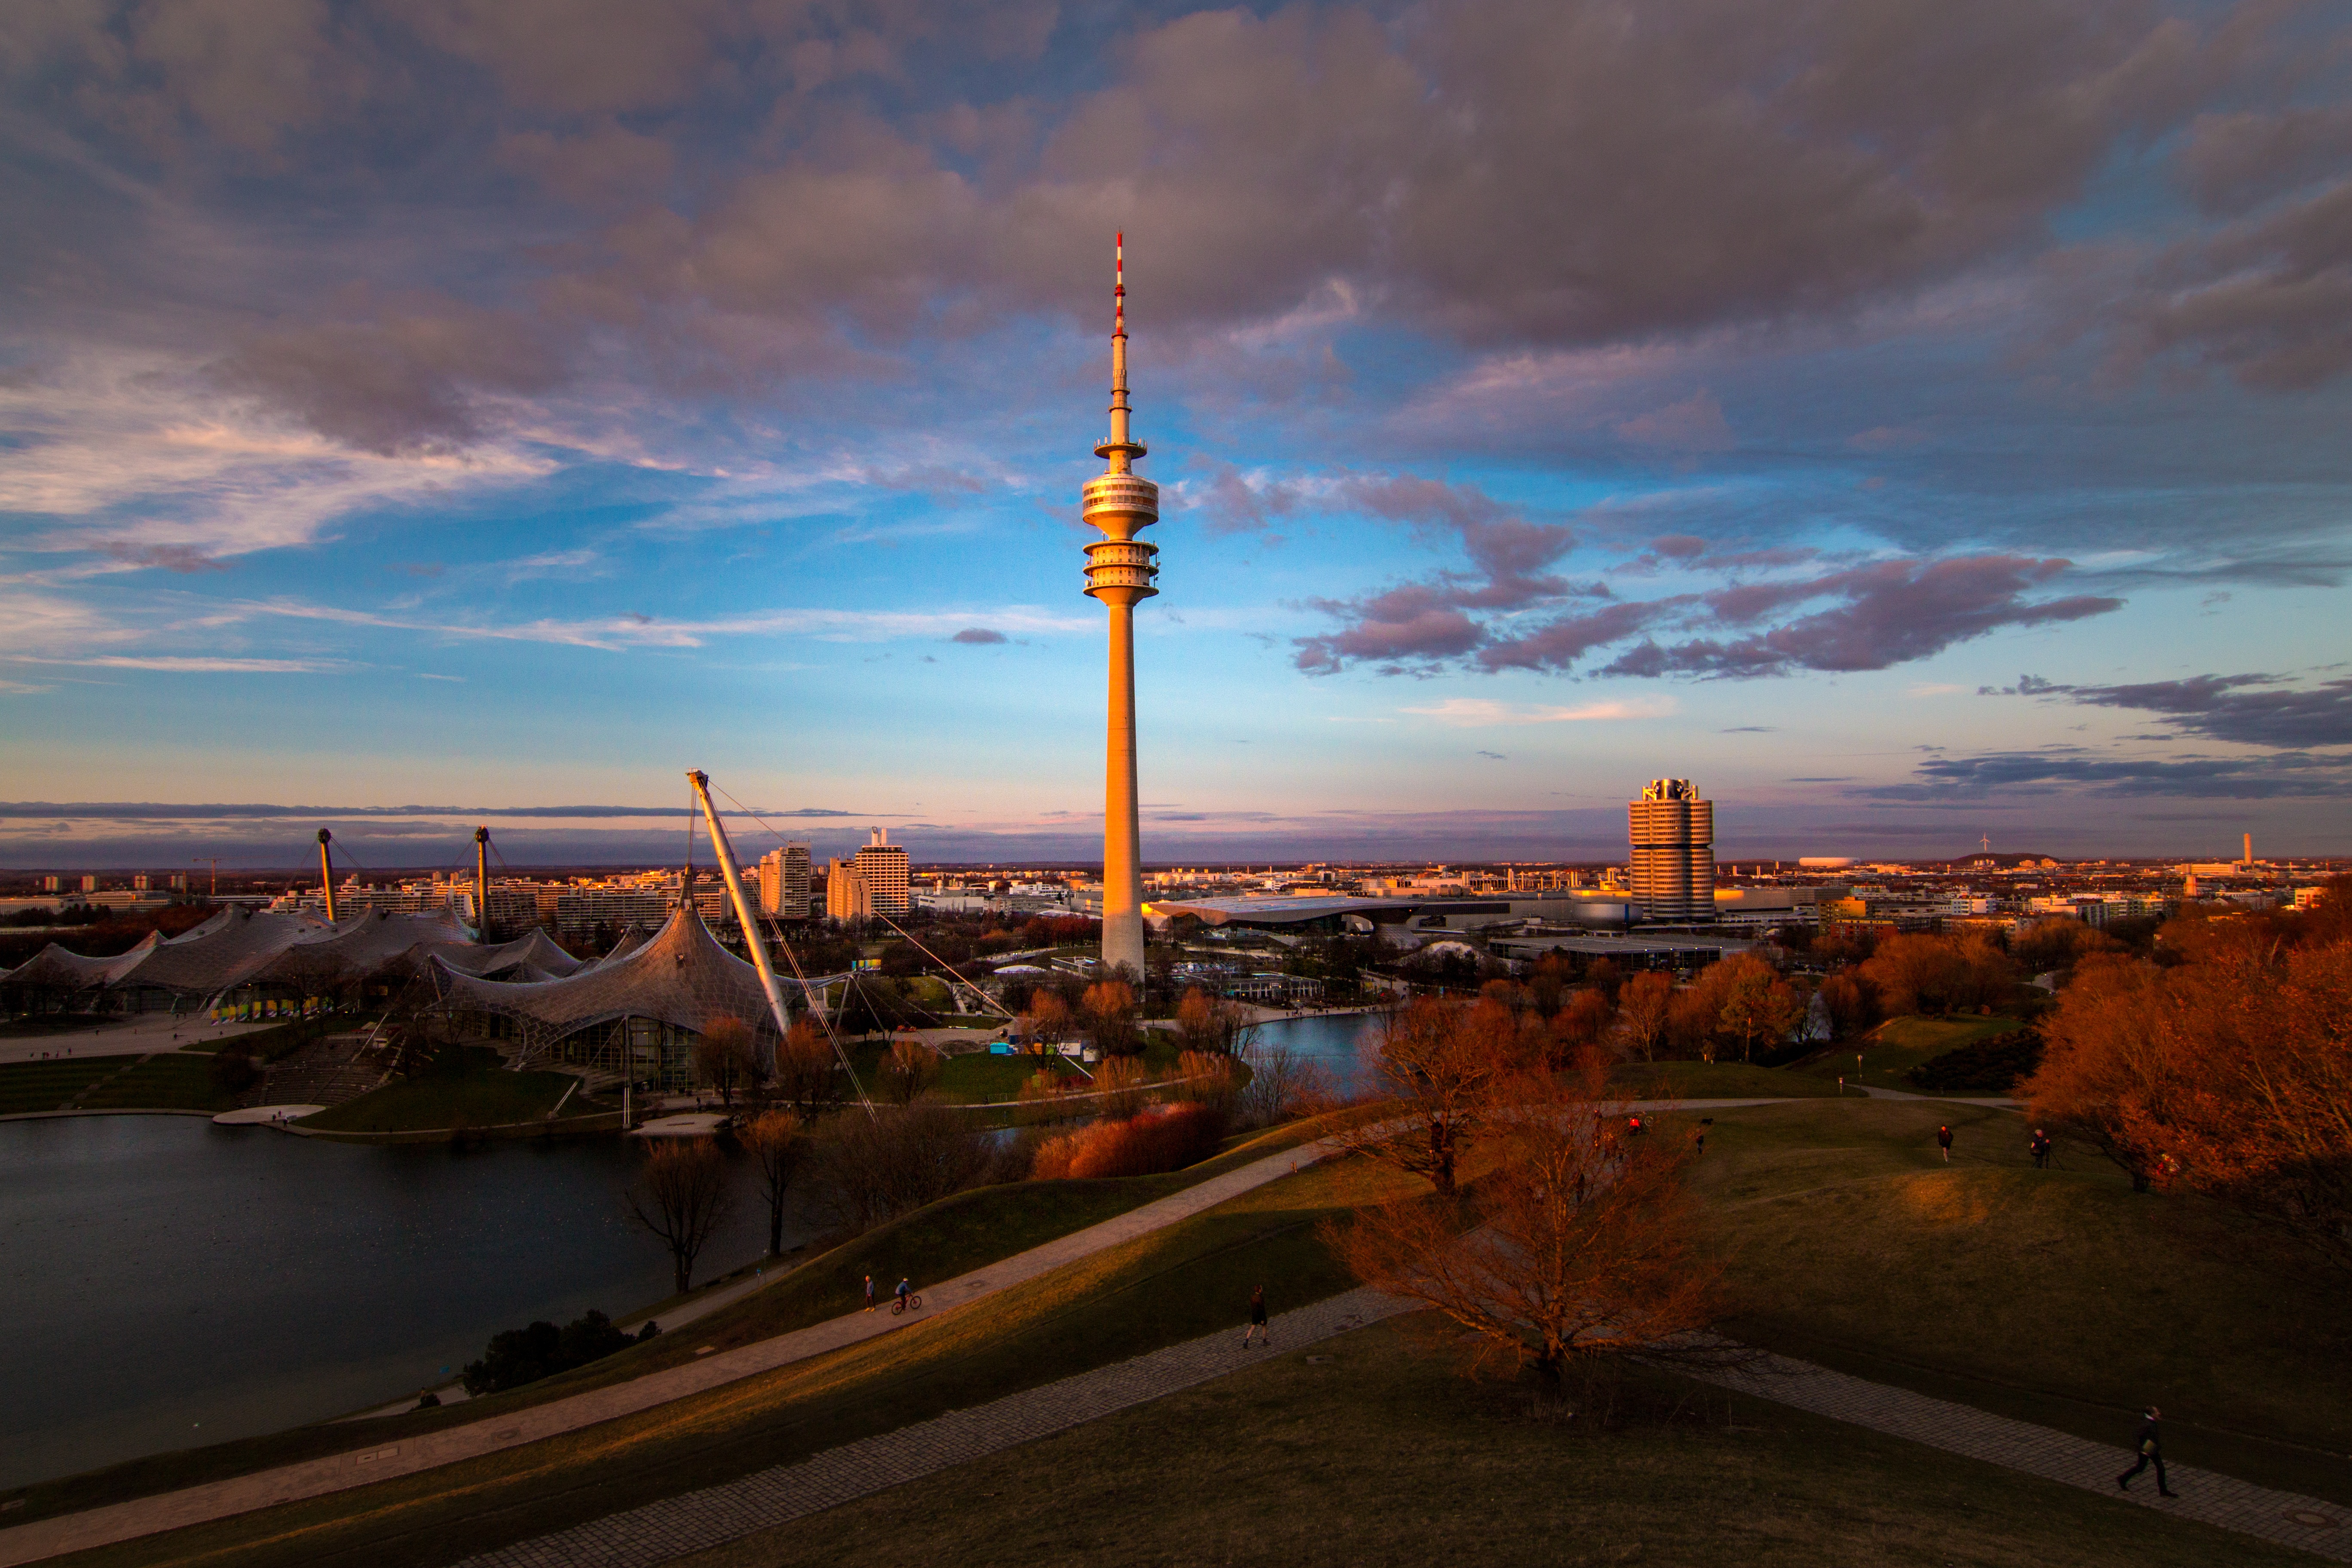
sea, coast, ocean, horizon, cloud, sky, sunrise, sunset, skyline, night, morning, hill, view, dawn, atmosphere, cityscape, panorama, dusk, evening, twilight, reflection, tower, bay, romantic, blue, clouds, vision, bavaria, viewpoint, city lights, munich, abendstimmung, night photograph, afterglow, evening sky, blue hour, olympia tower, olympic stadium, olympia mountain